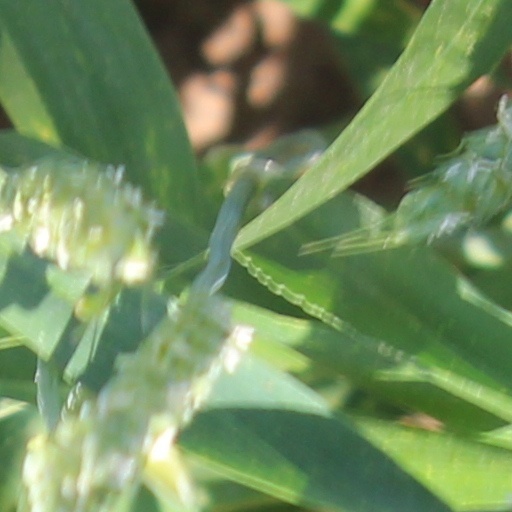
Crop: wheat